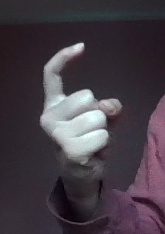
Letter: ra